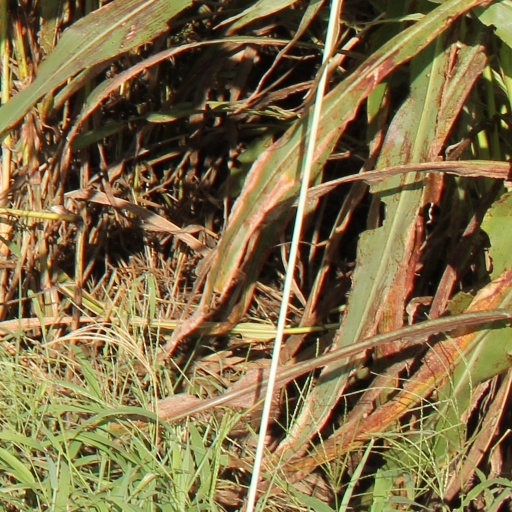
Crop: sorghum